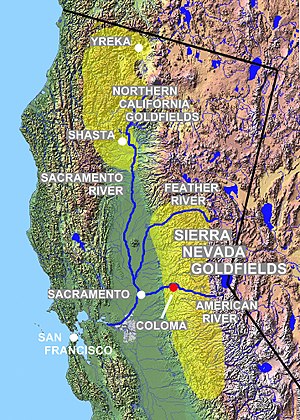
Guldfeberen i Californien / Historien
Californiens områder med guld i Sierra Nevada og det nordlige Californien
Guldfeberen i Californien begyndte den 24. januar 1848, da James W. Marshall fandt guld ved Sutter's Mill, i Coloma, Californien. Nyheden om fundet fik omkring 300.000 mennesker til at tage til Californien fra resten af USA og fra udlandet. Af de 300.000 ankom ca. halvdelen ad søvejen og resten kom gående.